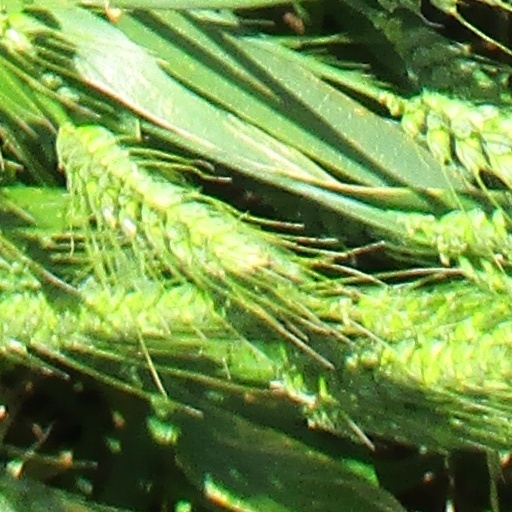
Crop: wheat